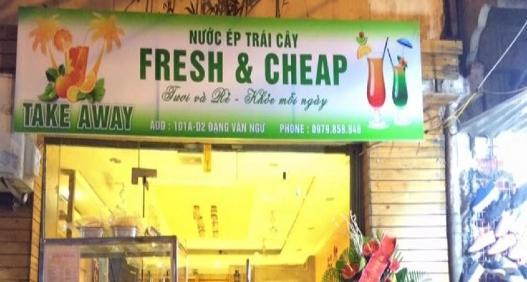
có những ly nước trái cây được in trên bảng hiệu